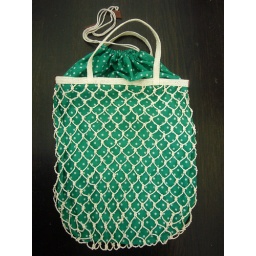
found in old town market street in kamakura